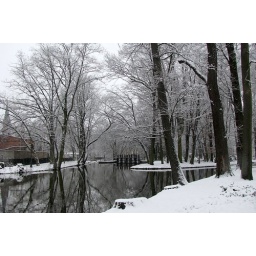
trees by the water